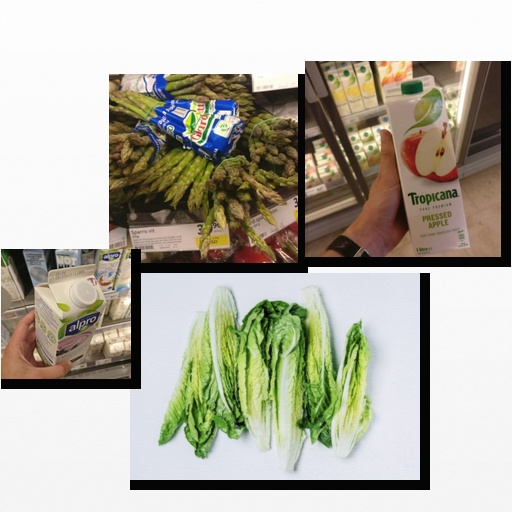
Food items: blueberry_soyghurt, apple_juice, lettuce, asparagus